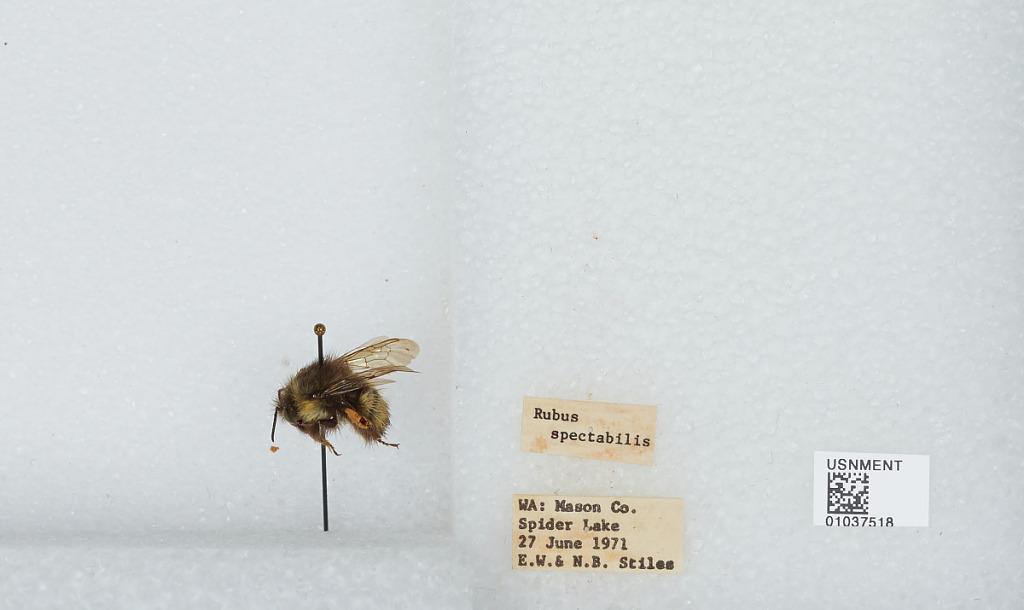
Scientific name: Bombus (Pyrobombus) sitkensis Nylander
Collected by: E. Stiles & N. Stiles
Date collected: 1971-6-27
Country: United States
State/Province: Washington
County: Mason
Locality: Spider Lake
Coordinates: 47.4075, -123.433